2015–16 Toledo Rockets men's basketball team

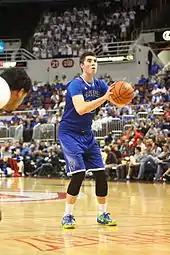
Nate Navigato at the 2015 IHSA 4A final four

!colspan=9 style="background:#000080; color:#F9D819;"| MAC tournament